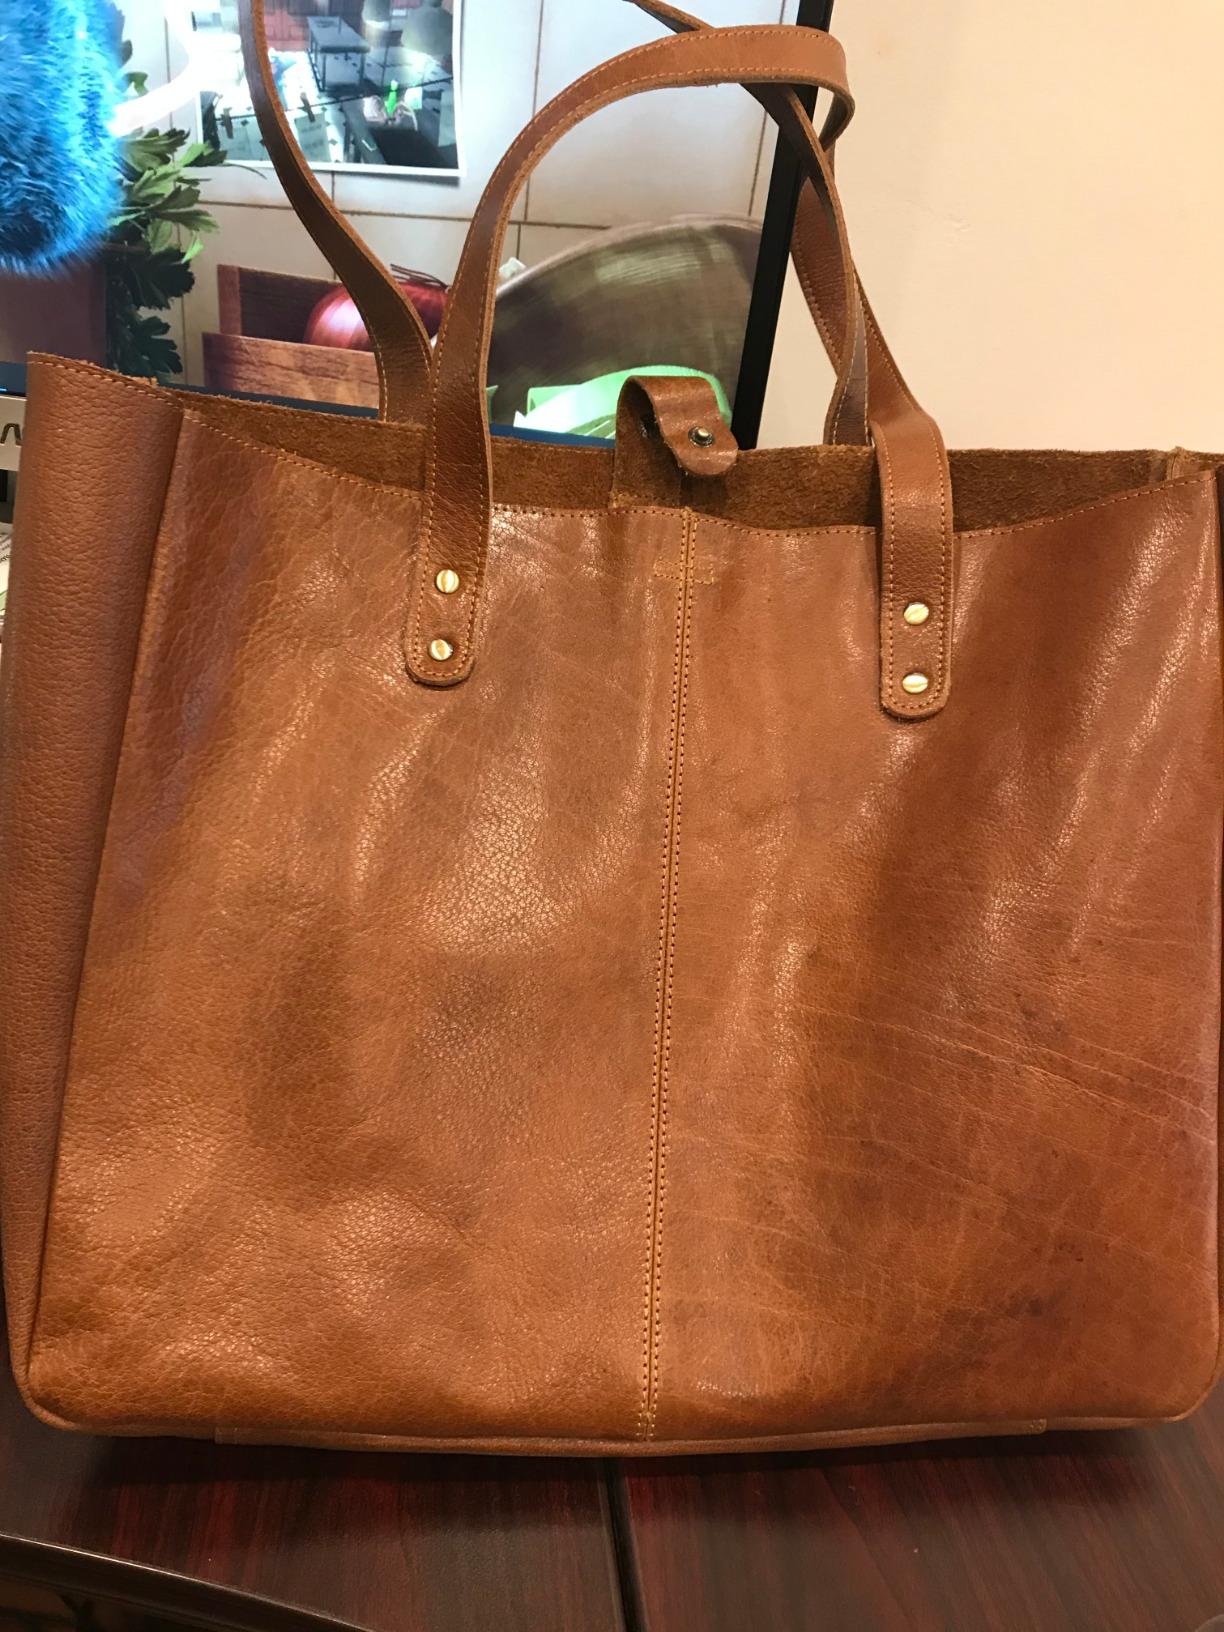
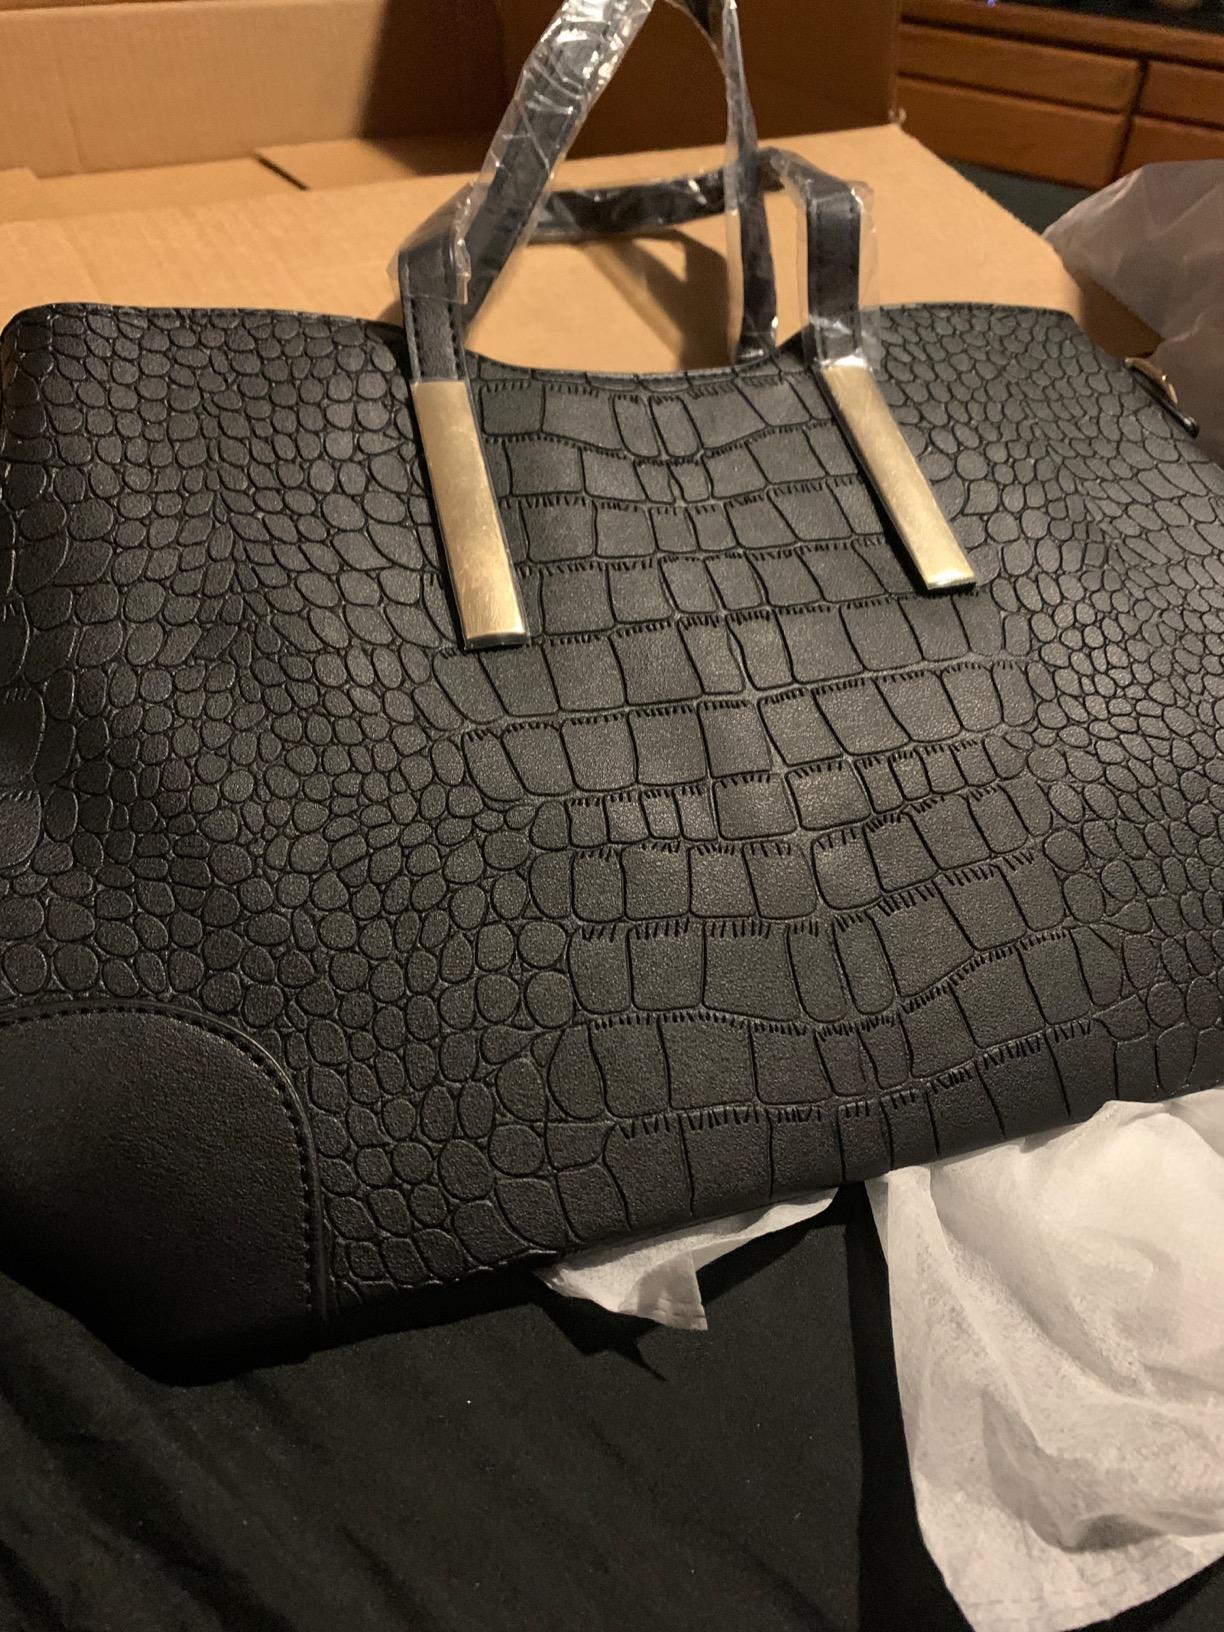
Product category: accessories_handbag
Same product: no